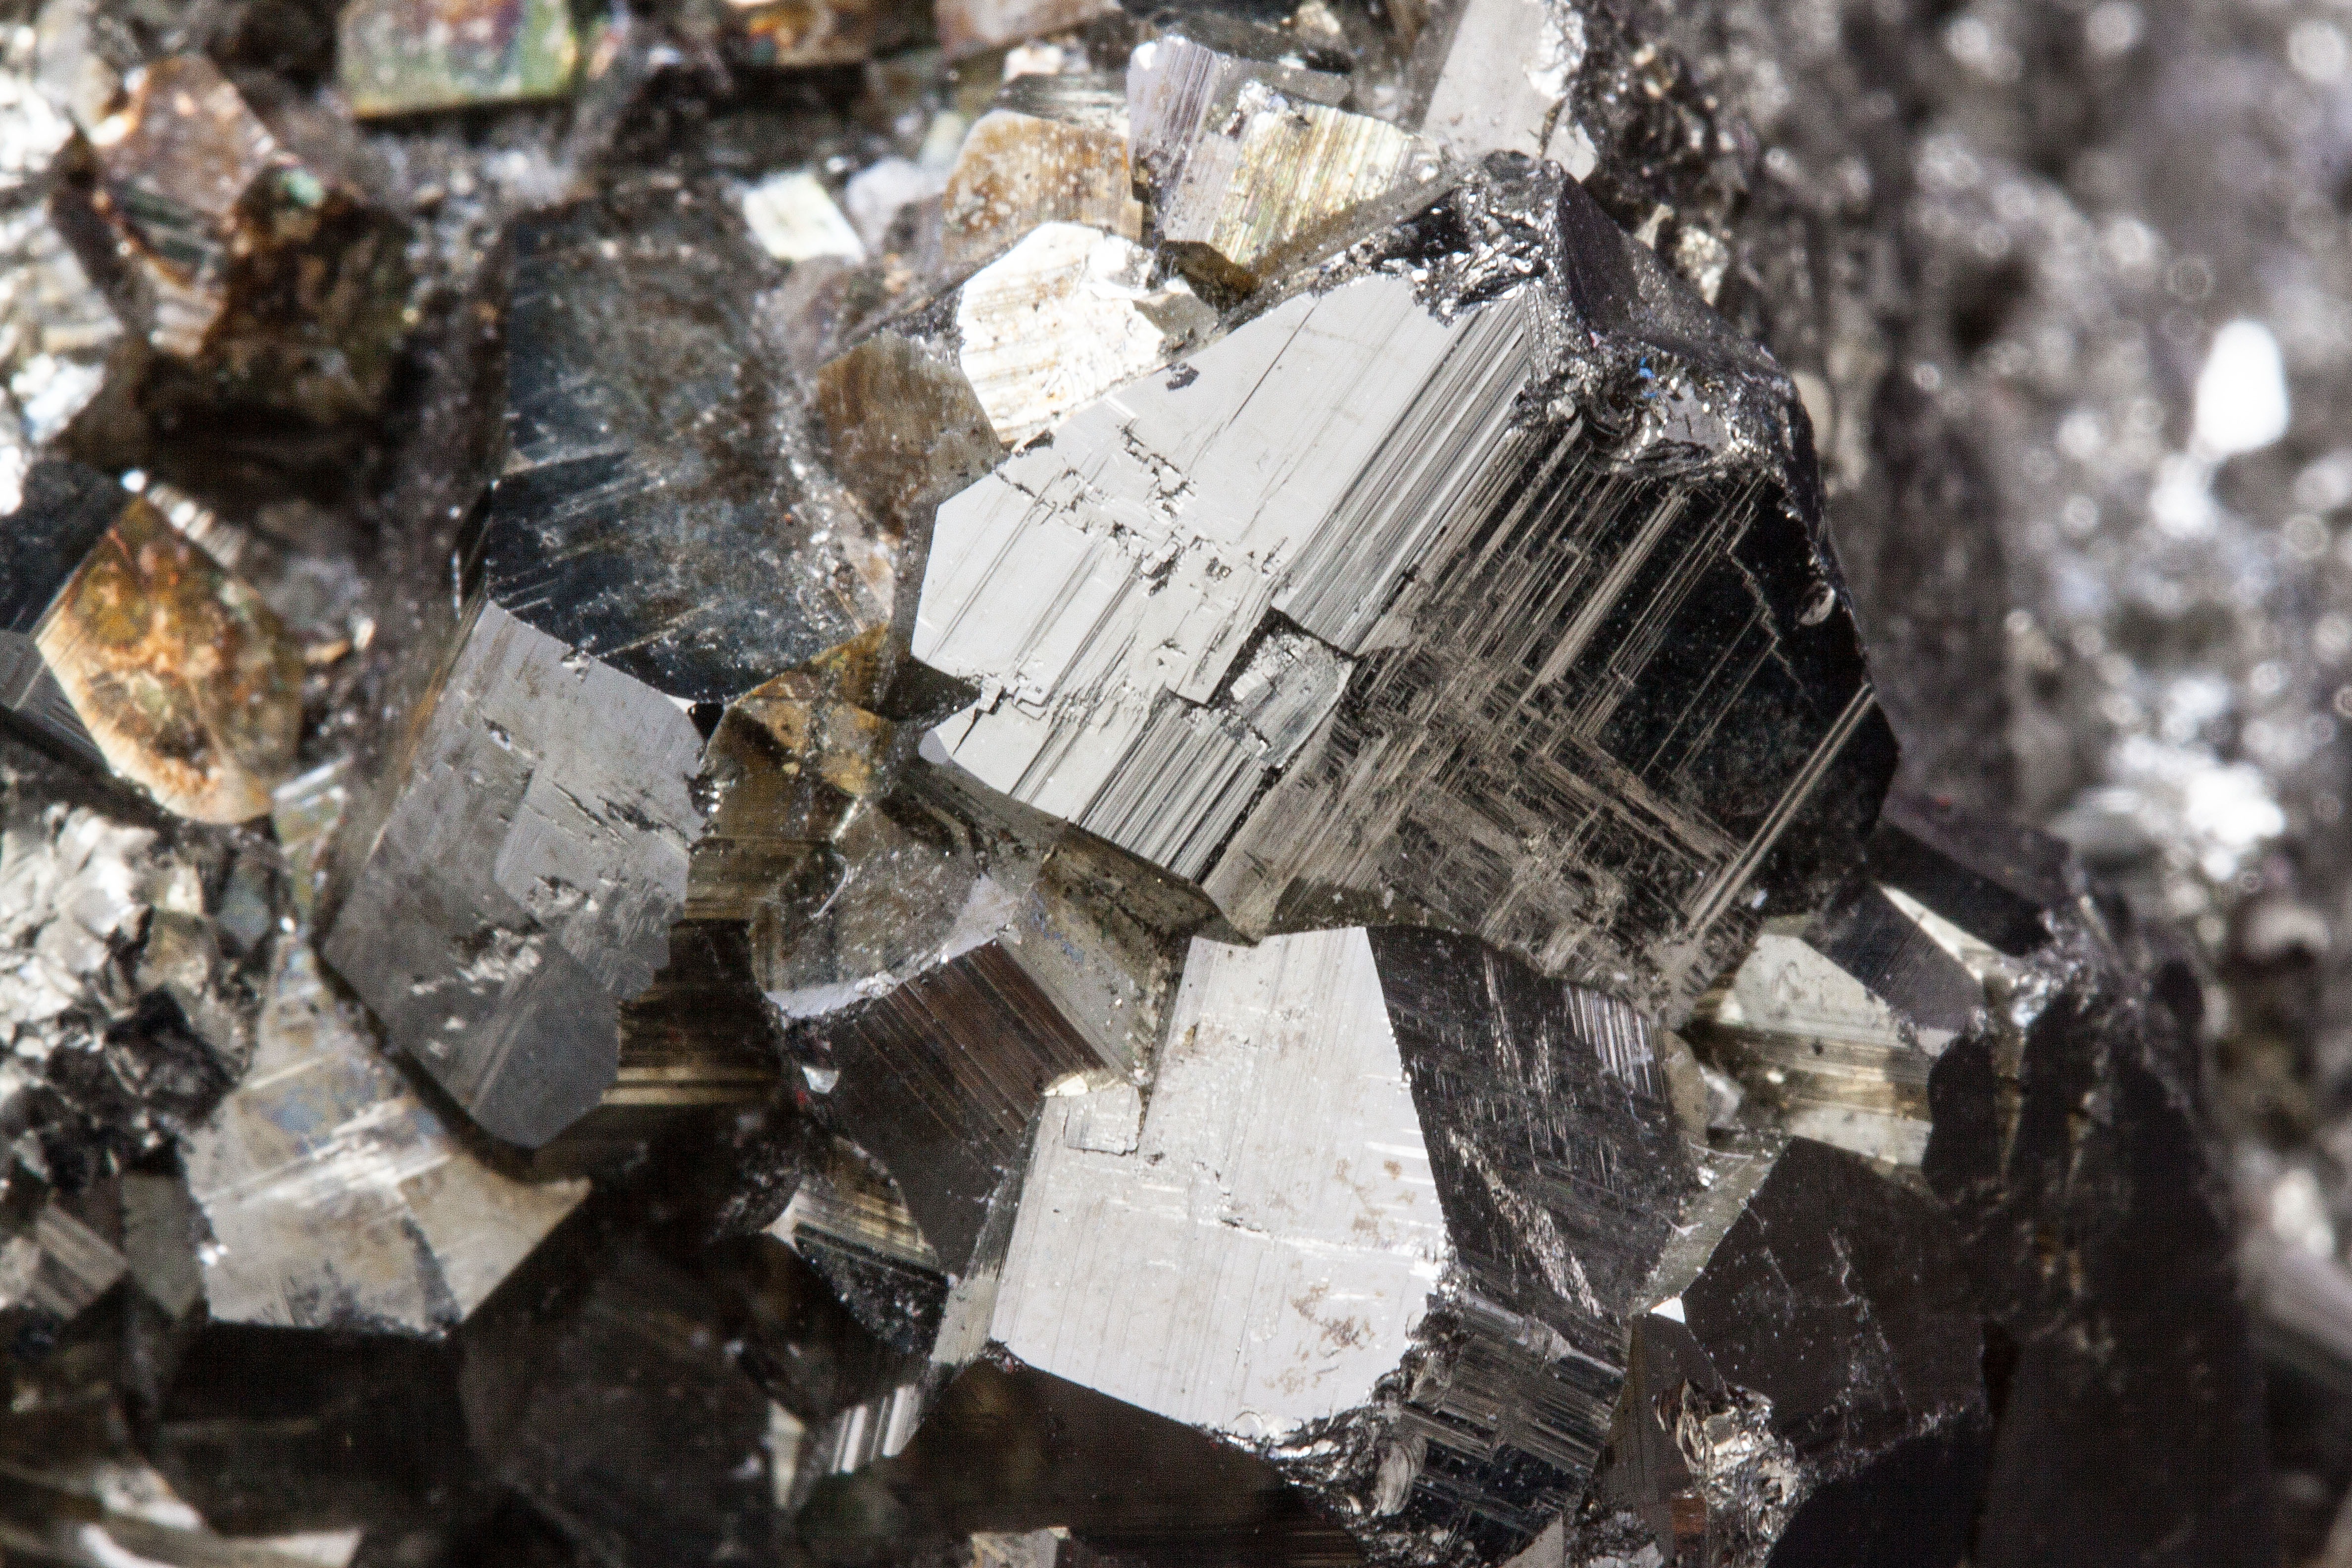
material, sparkle, cube, iron, pyrite, scrap, mineral, sulfur, sulfide, pyrites, idiomorphe crystals, pentagondodekaedern